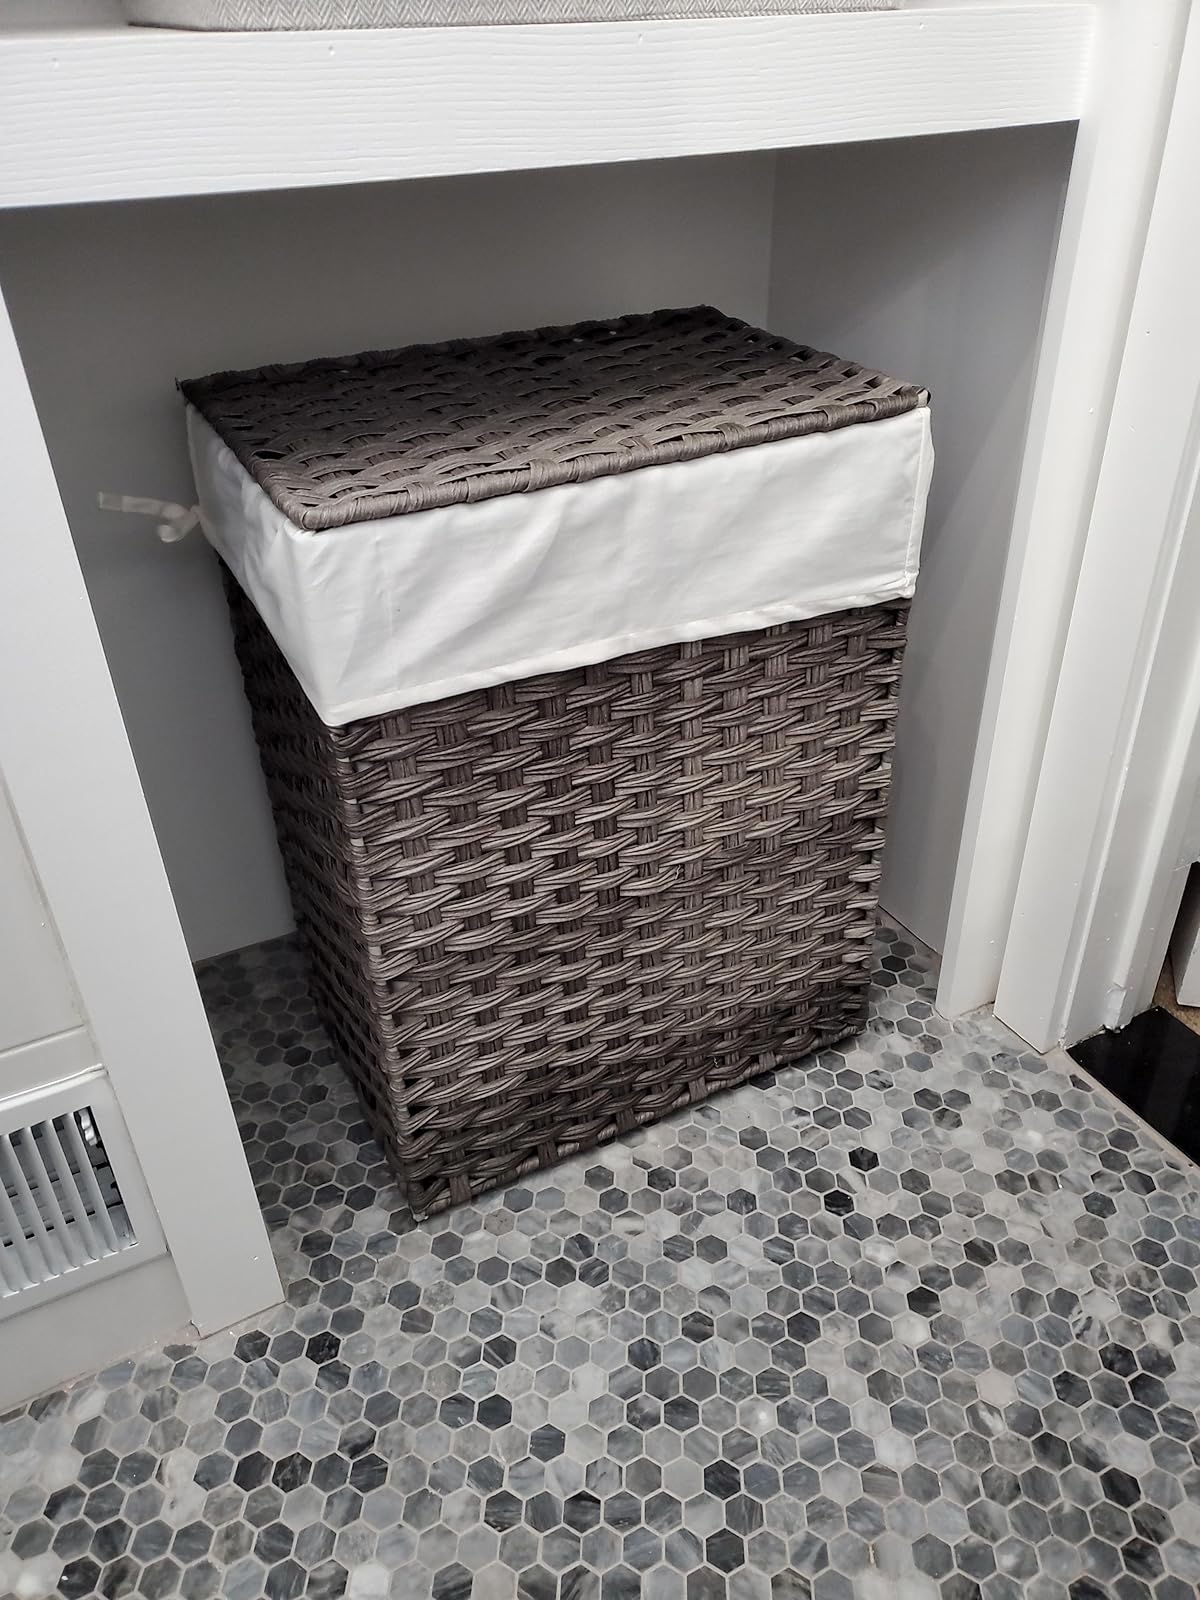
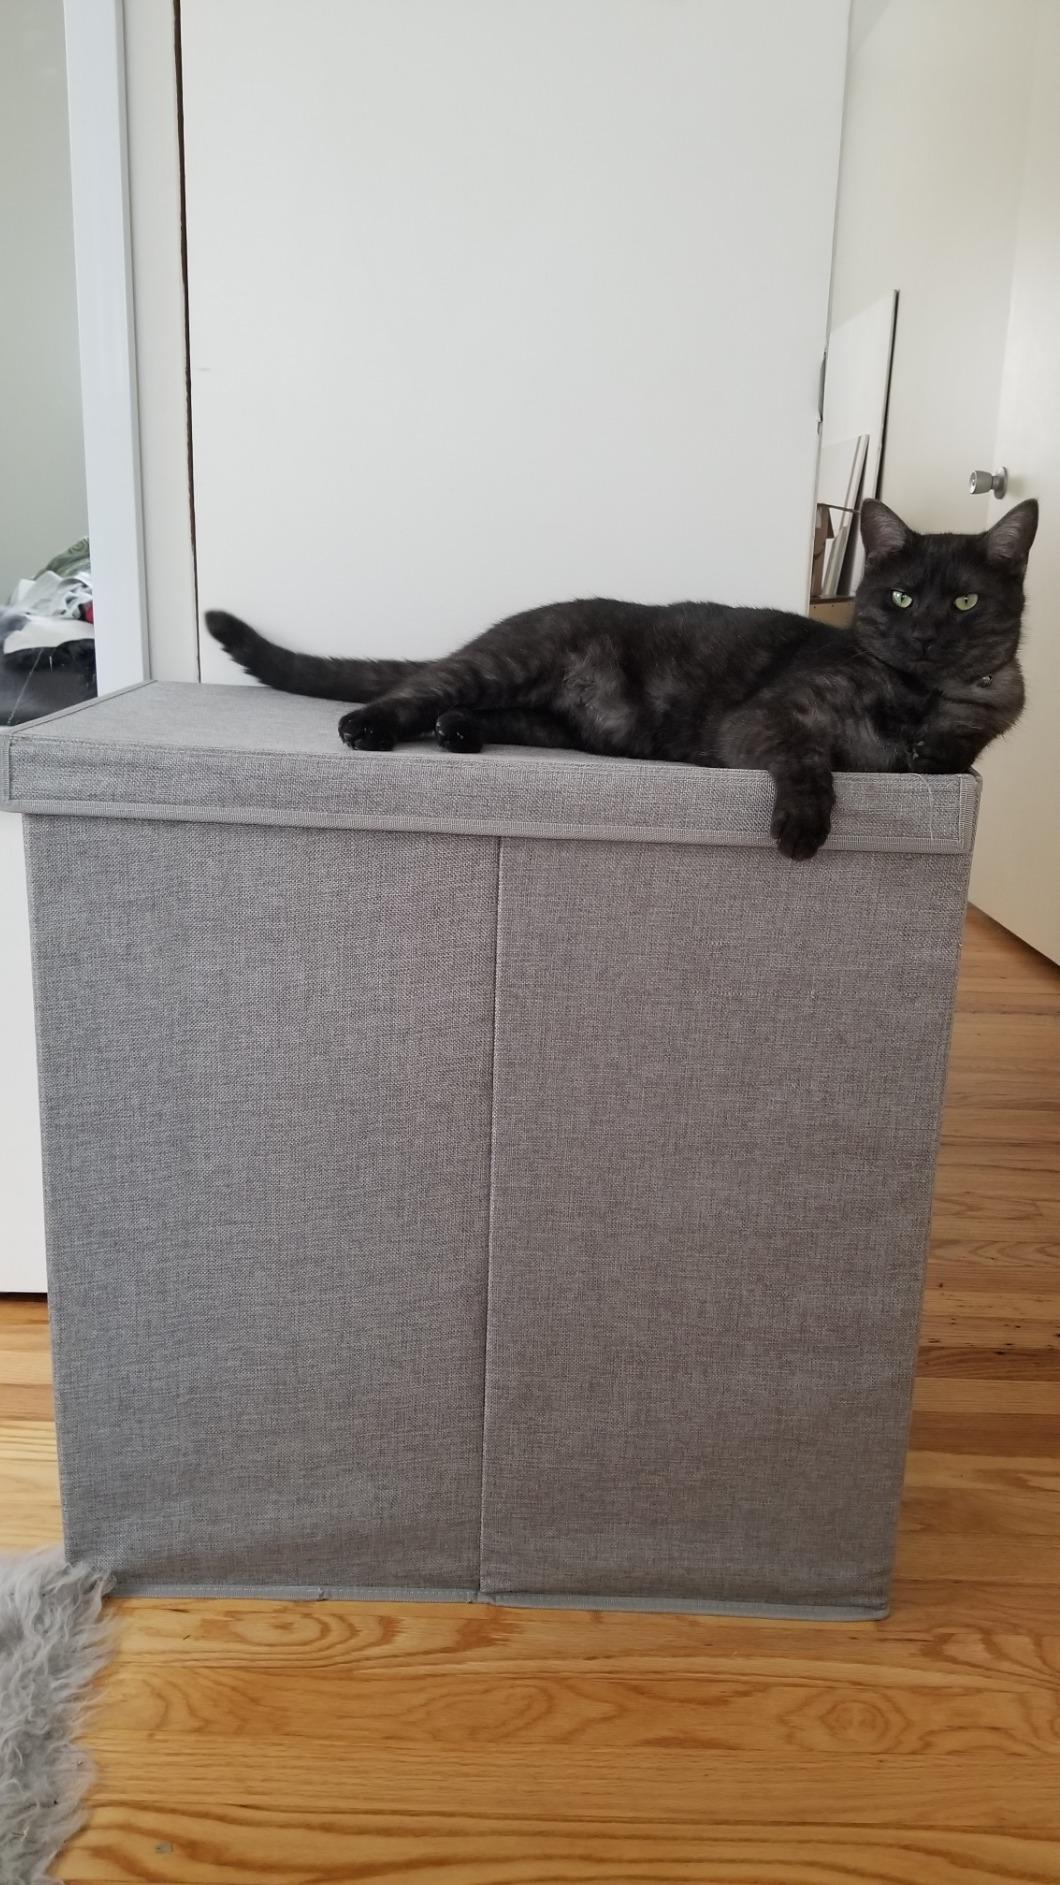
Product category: items_hamper
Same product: no